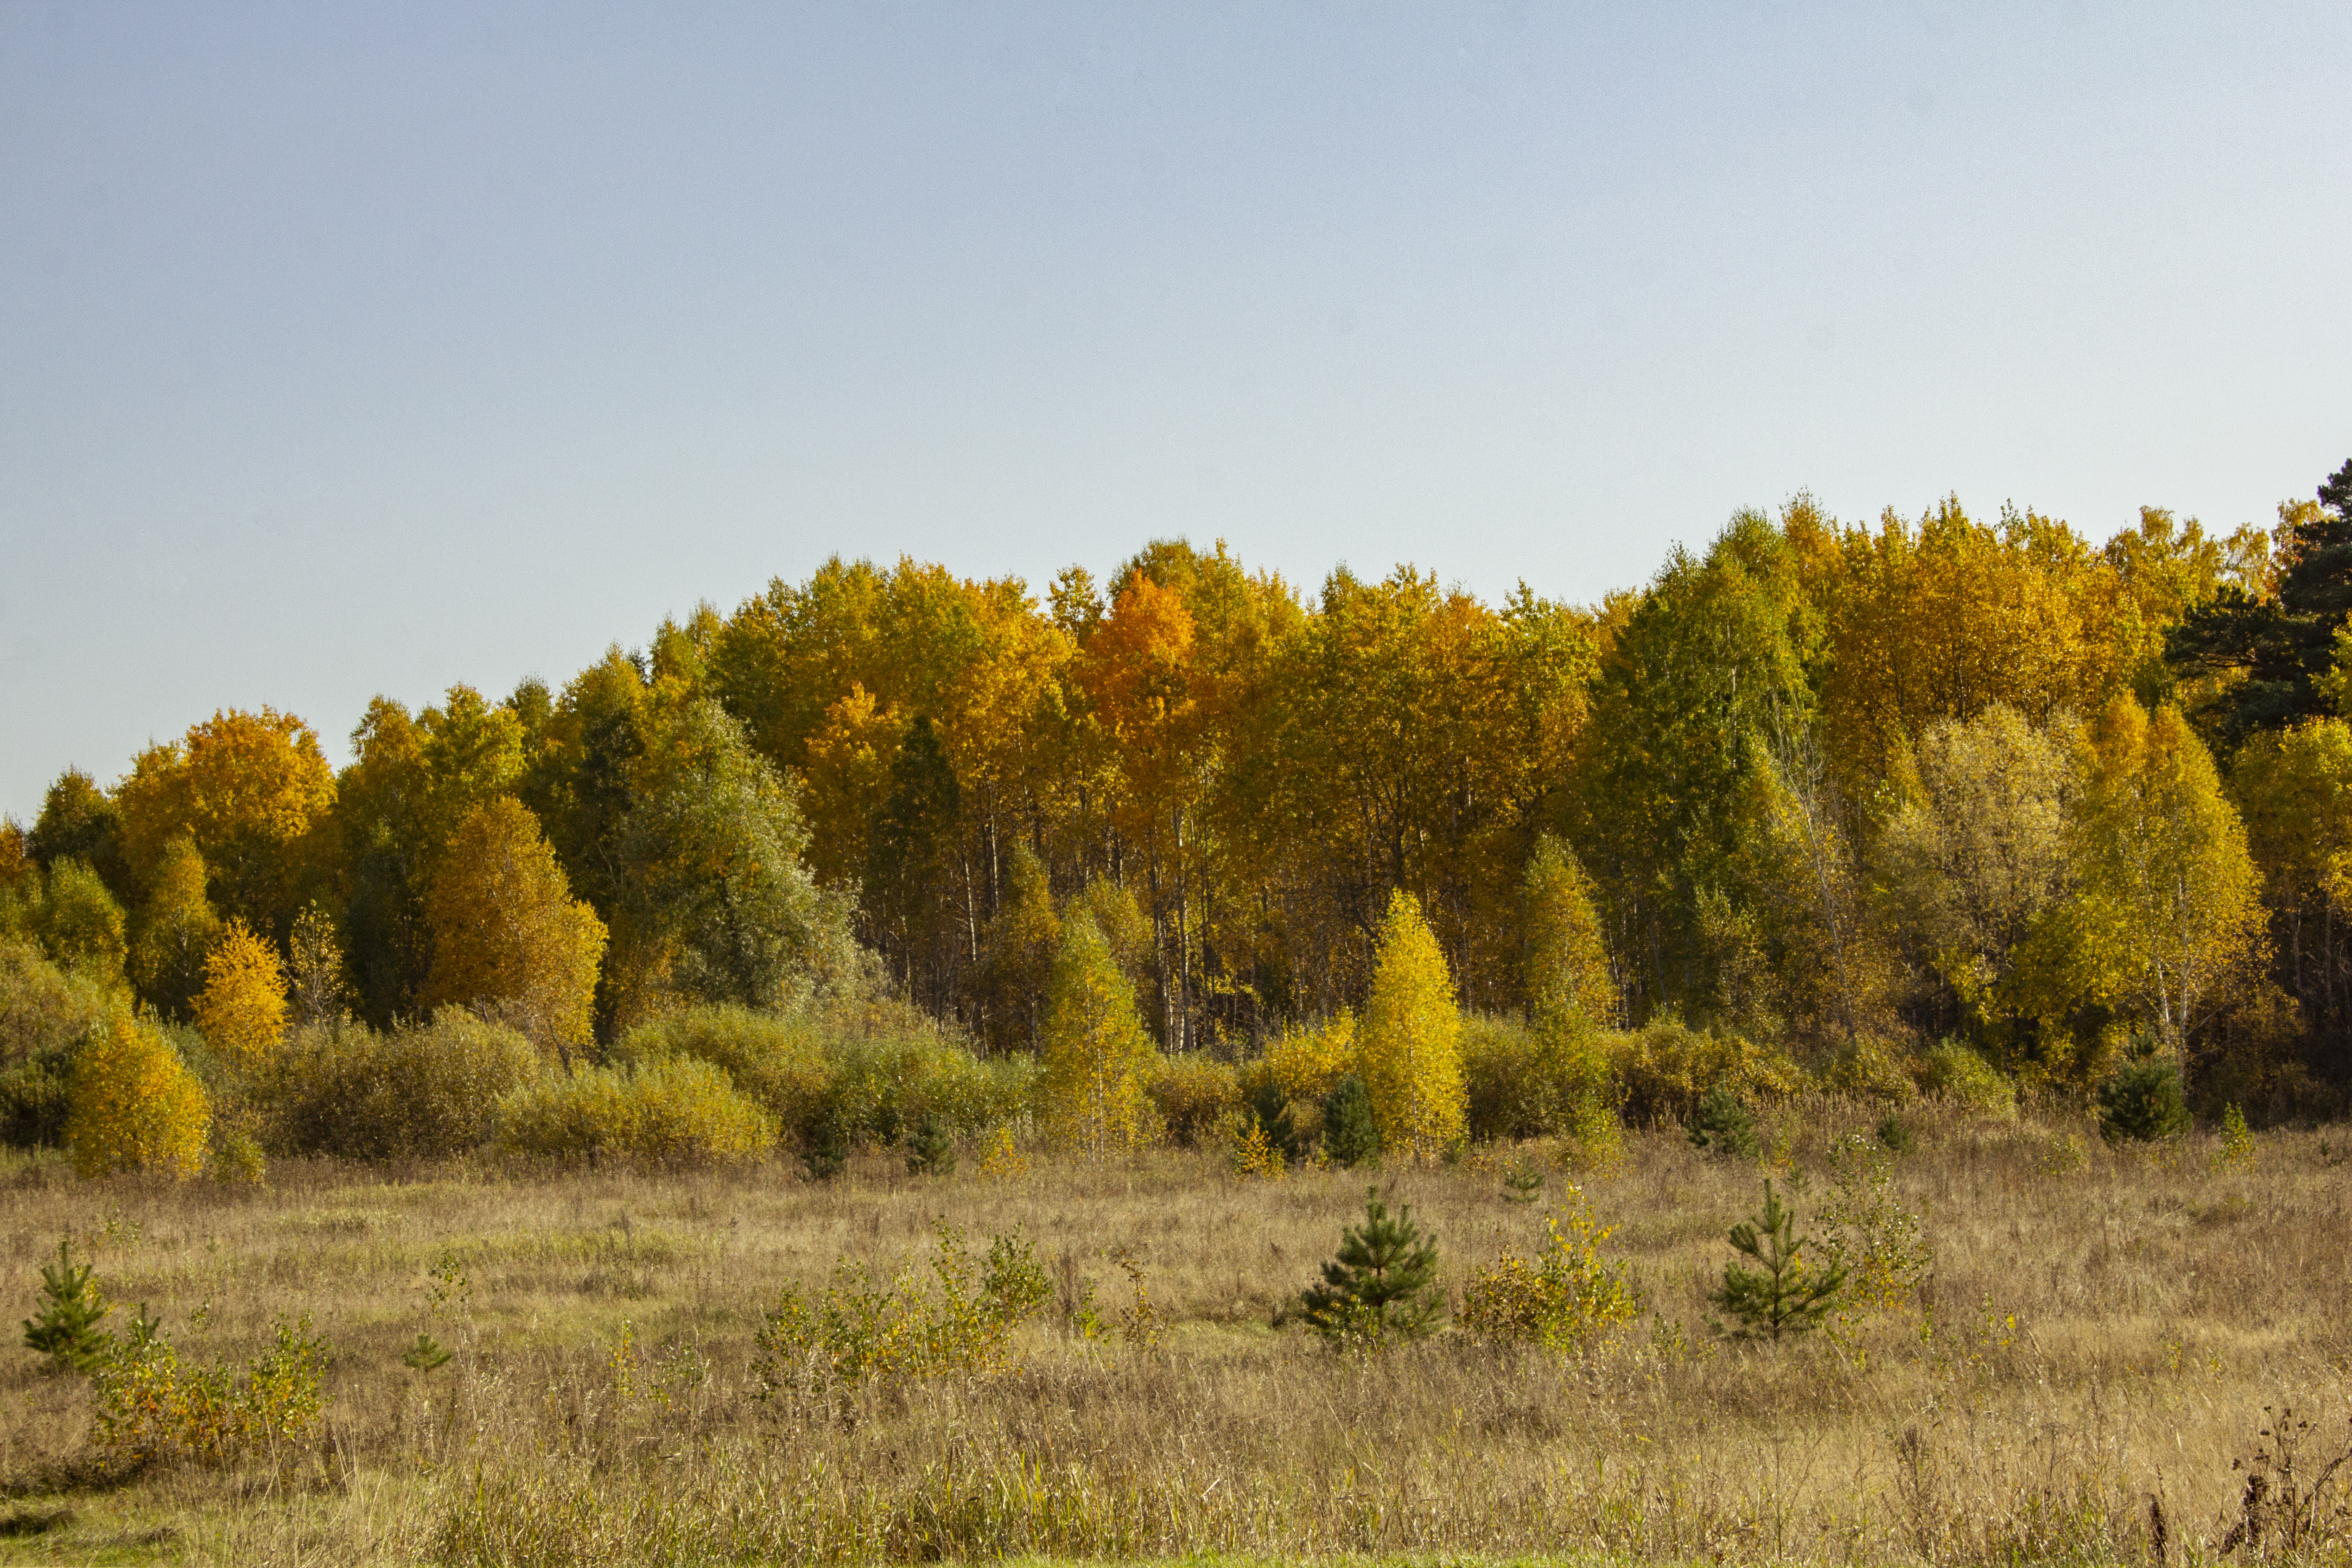
autumn, field, grass, trees, landscape, road, natural landscape, nature, tree, natural environment, vegetation, wilderness, yellow, grassland, sky, plant community, shrubland, leaf, nature reserve, biome, meadow, prairie, pasture, plant, ecoregion, woody plant, rural area, forest, plain, hill, temperate broadleaf and mixed forest, wildlife, steppe, sunlight, land lot, wildflower, woodland, American larch, shrub, savanna, chaparral